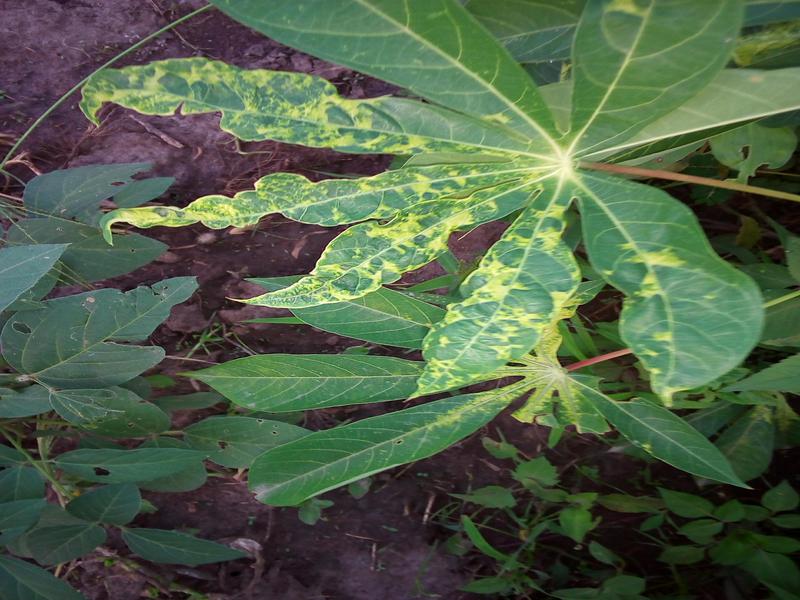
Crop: cassava
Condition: mosaic_disease